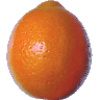
Label: tangelo